Tachycardia

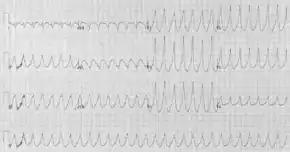
12 lead electrocardiogram showing a ventricular tachycardia (VT)

An electrocardiogram (ECG) is used to classify the type of tachycardia. They may be classified into narrow and wide complex based on the QRS complex. Equal or less than 0.1s for narrow complex. Presented in order of most to least common, they are: